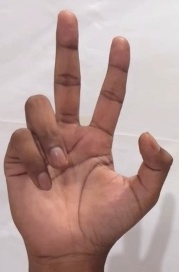
ASL sign: 3